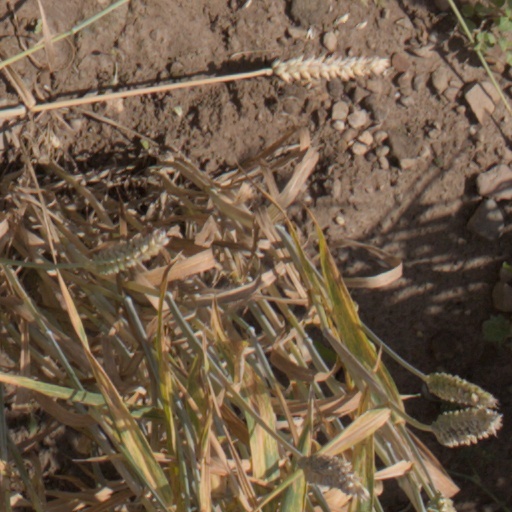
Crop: wheat